Assault (1983 video game)

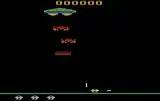
A screenshot depicting combat between the alien craft and the player's weapon

The player is presented with an alien mother ship, which continually deploys three smaller ships during play. The mother ship and the smaller vessels shoot at a weapon the player is in command of, and the player's aim is to eliminate the opposition while preventing the weapon from receiving enough fire to destroy it. The player uses a joystick to operate the game, and only one player at a time can play.